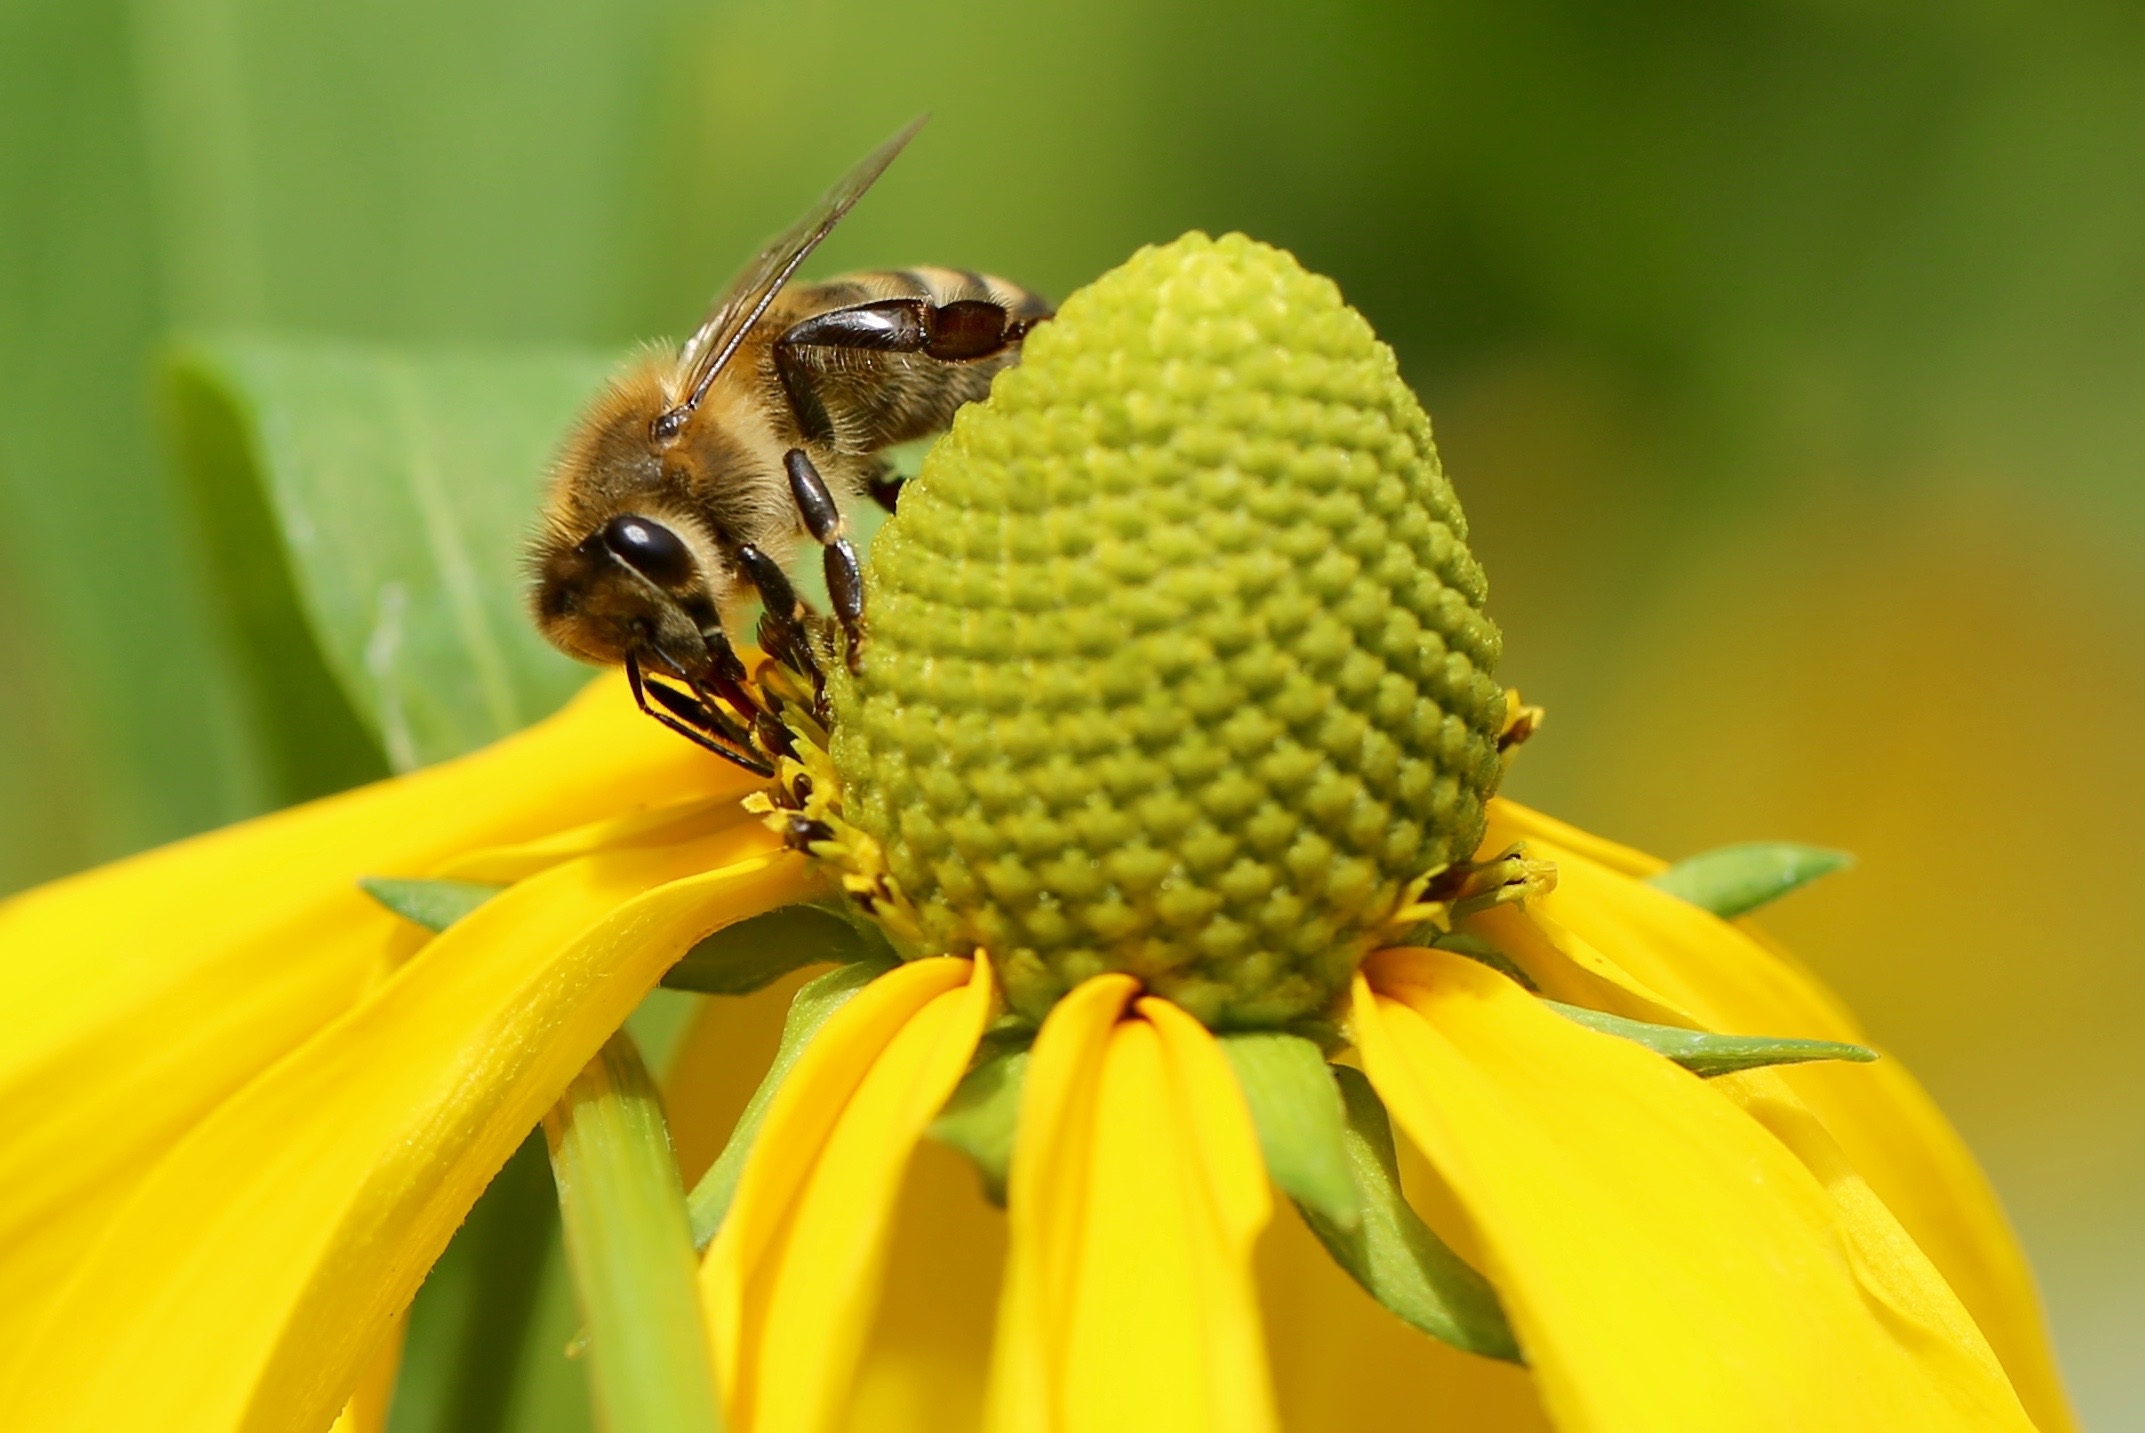
plant, photography, flower, petal, animal, pollen, insect, yellow, garden, close, flora, fauna, invertebrate, flowers, close up, bee, animal world, nectar, macro photography, honey bee, daisy family, bee on flower, pollinator, membrane winged insect, high hat